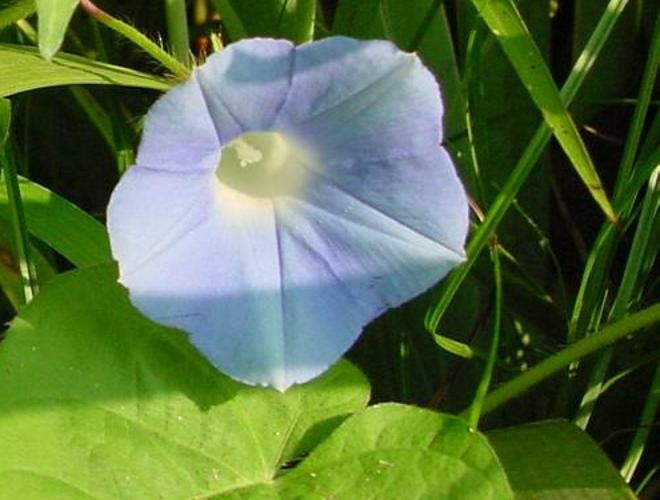
Flower: morning glory